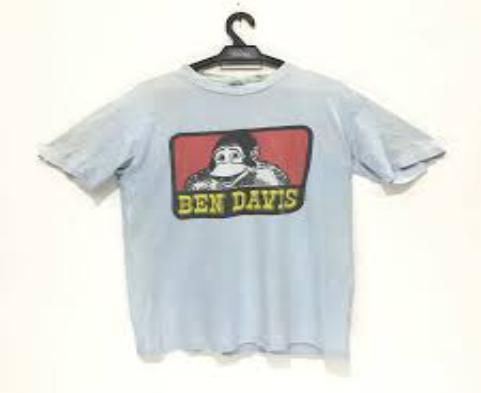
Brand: Ben Davis
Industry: Clothes